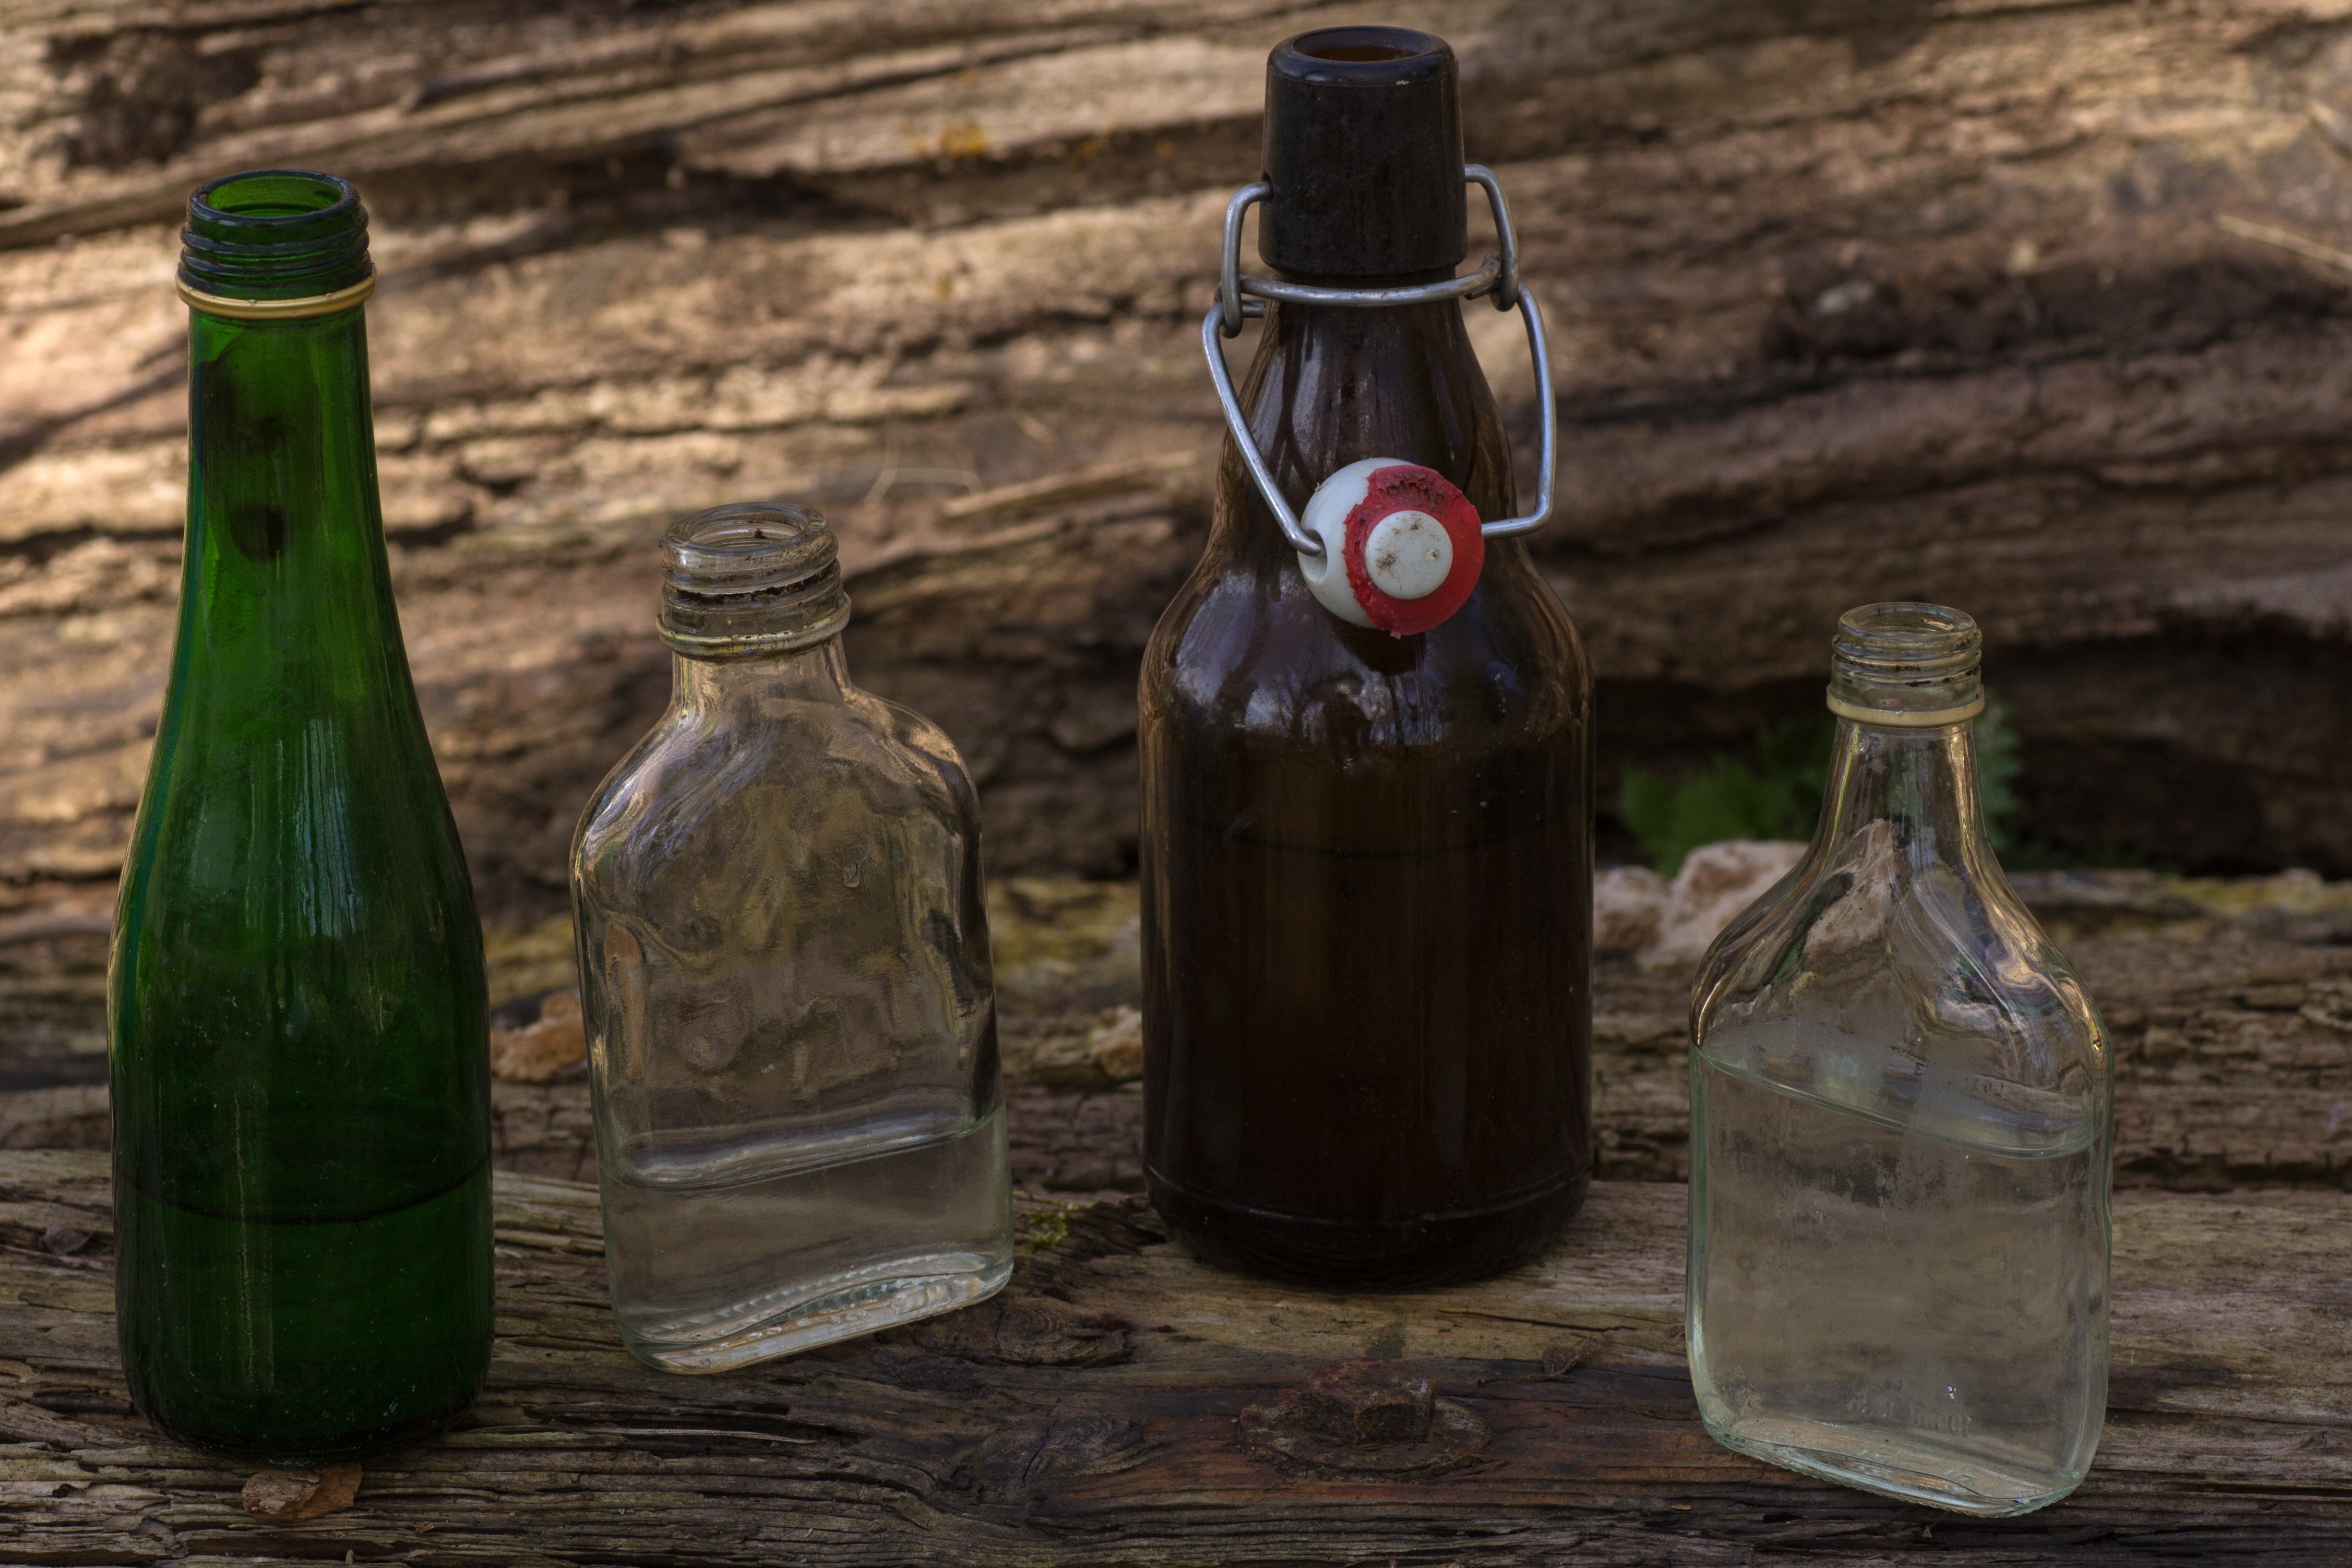
drink, bottle, lighting, still life, tableware, alcohol, wine bottle, glass bottle, bottles, beer bottle, in the free, wooden board, alcoholic beverage, distilled beverage, drinkware